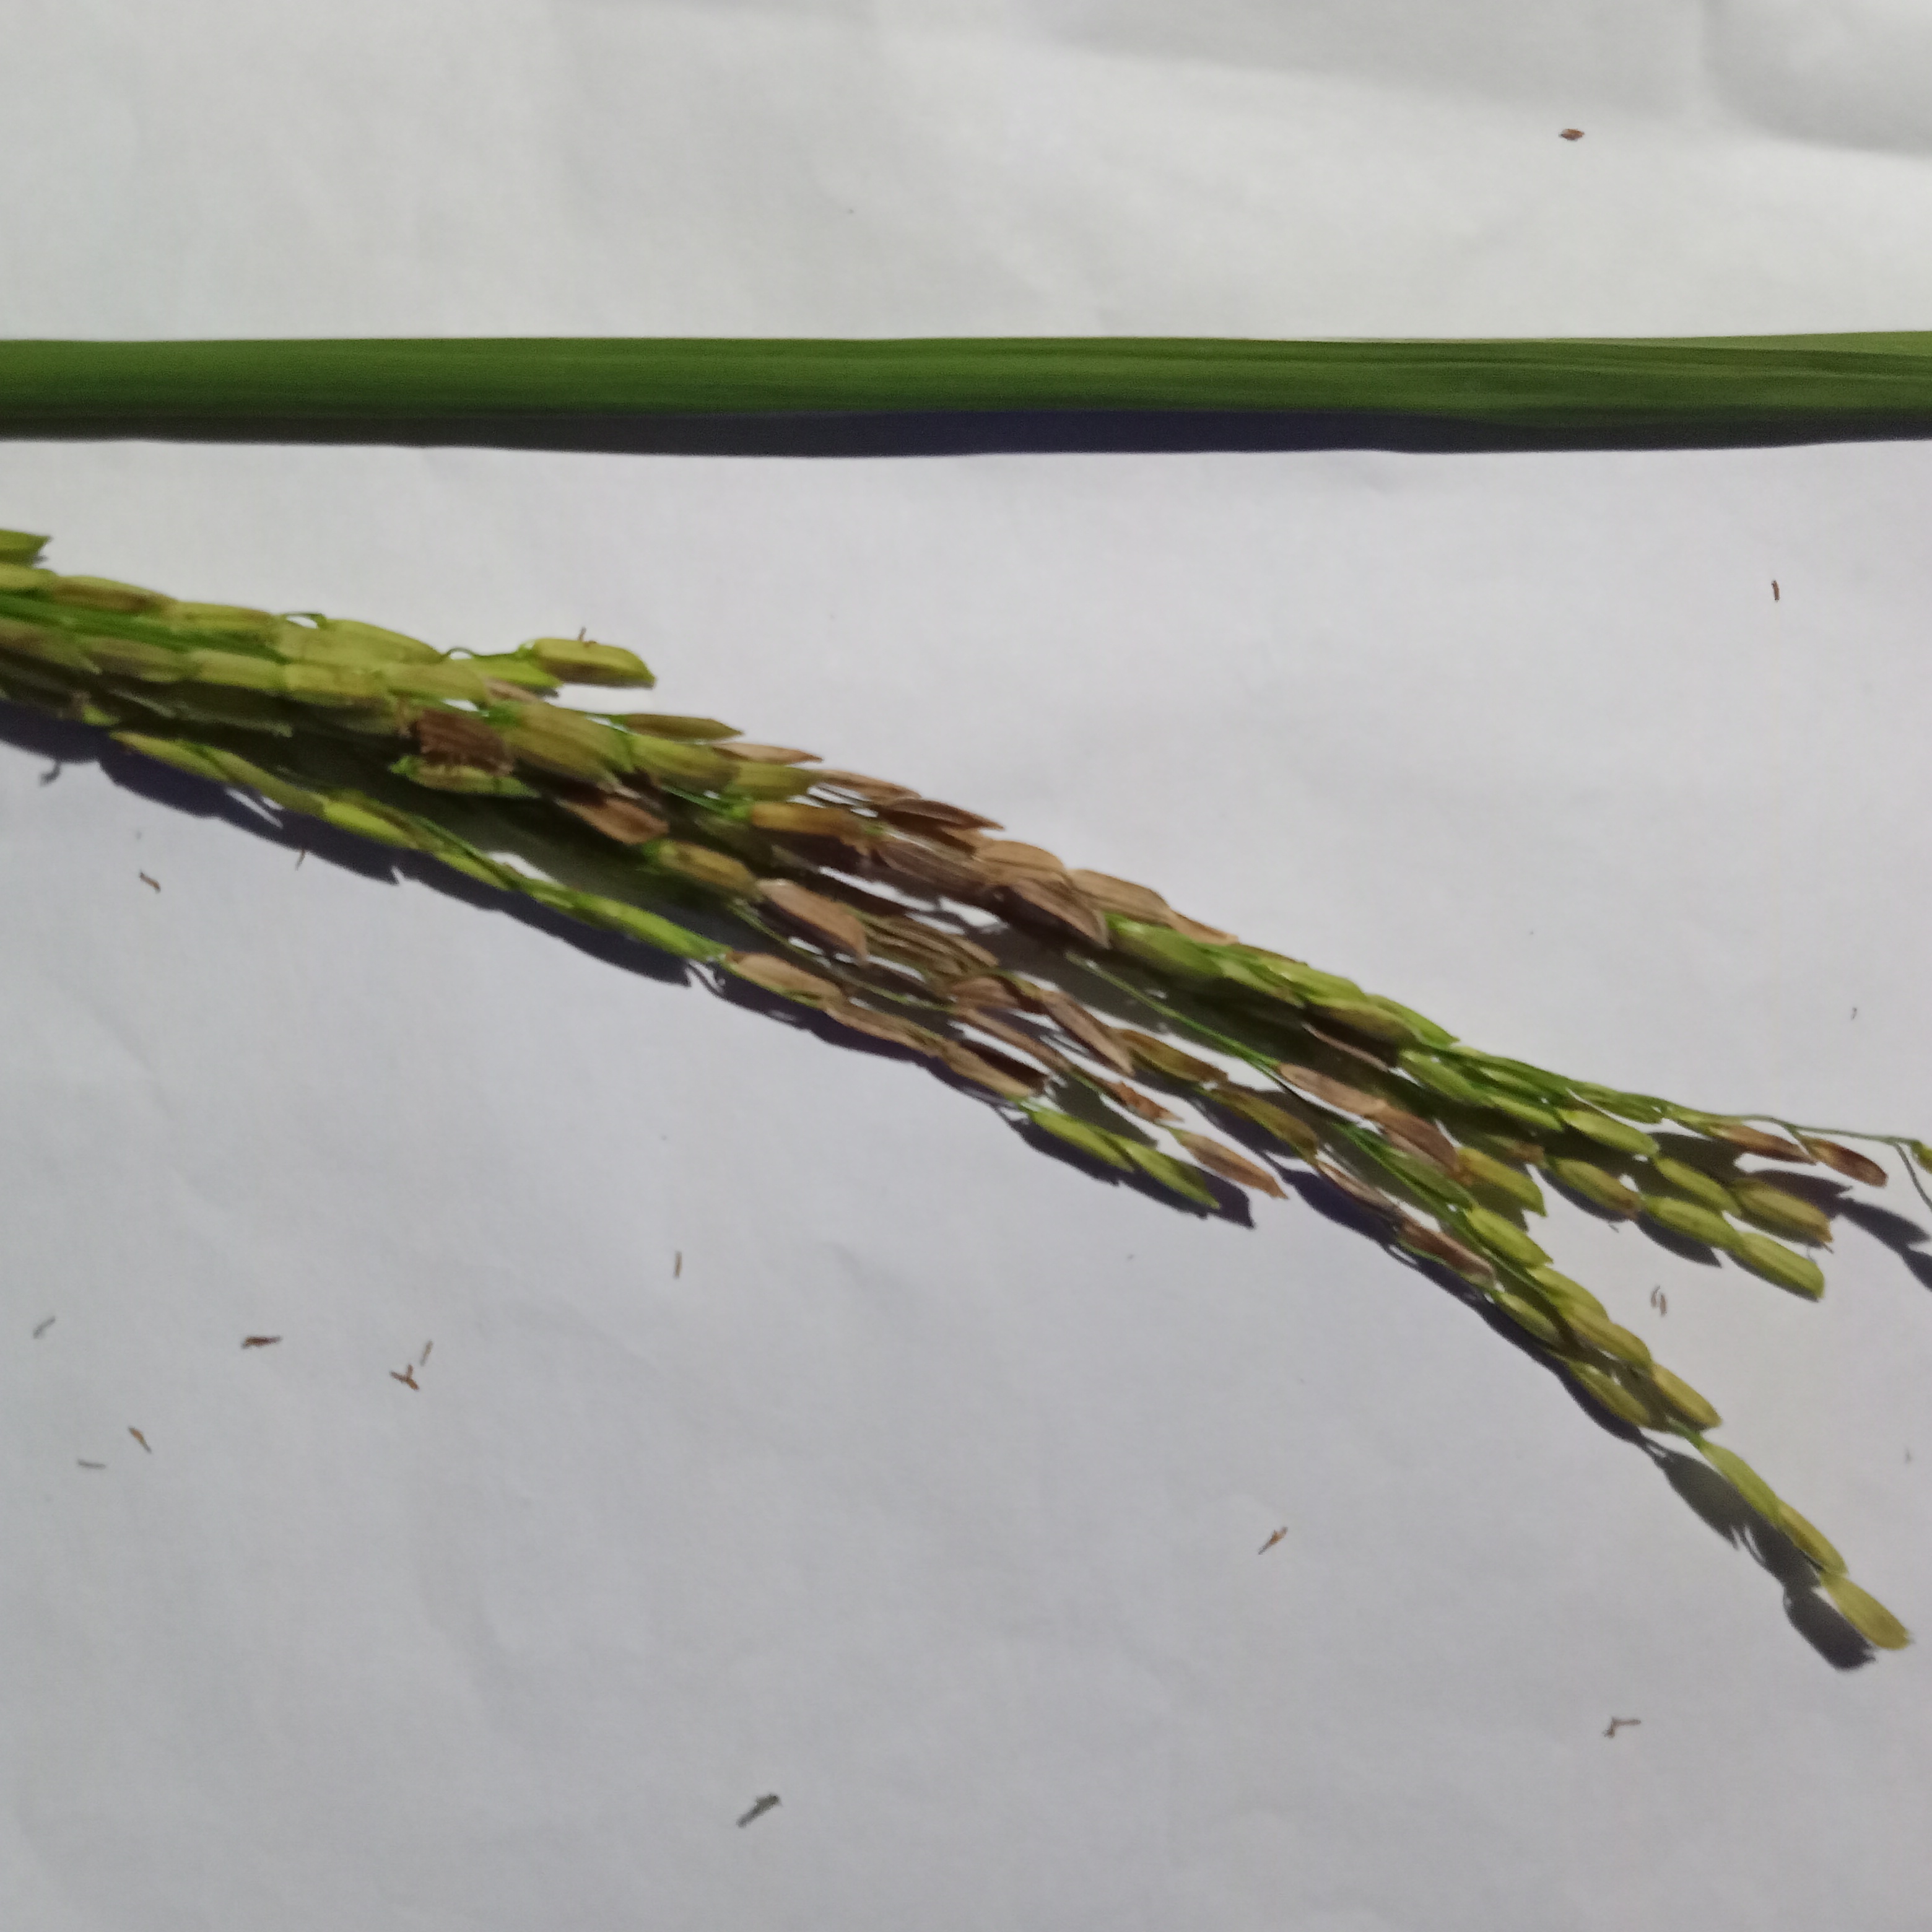
Nhãn: Bệnh Đạo ôn lá và cổ bông (Rice leaf and neck blast)